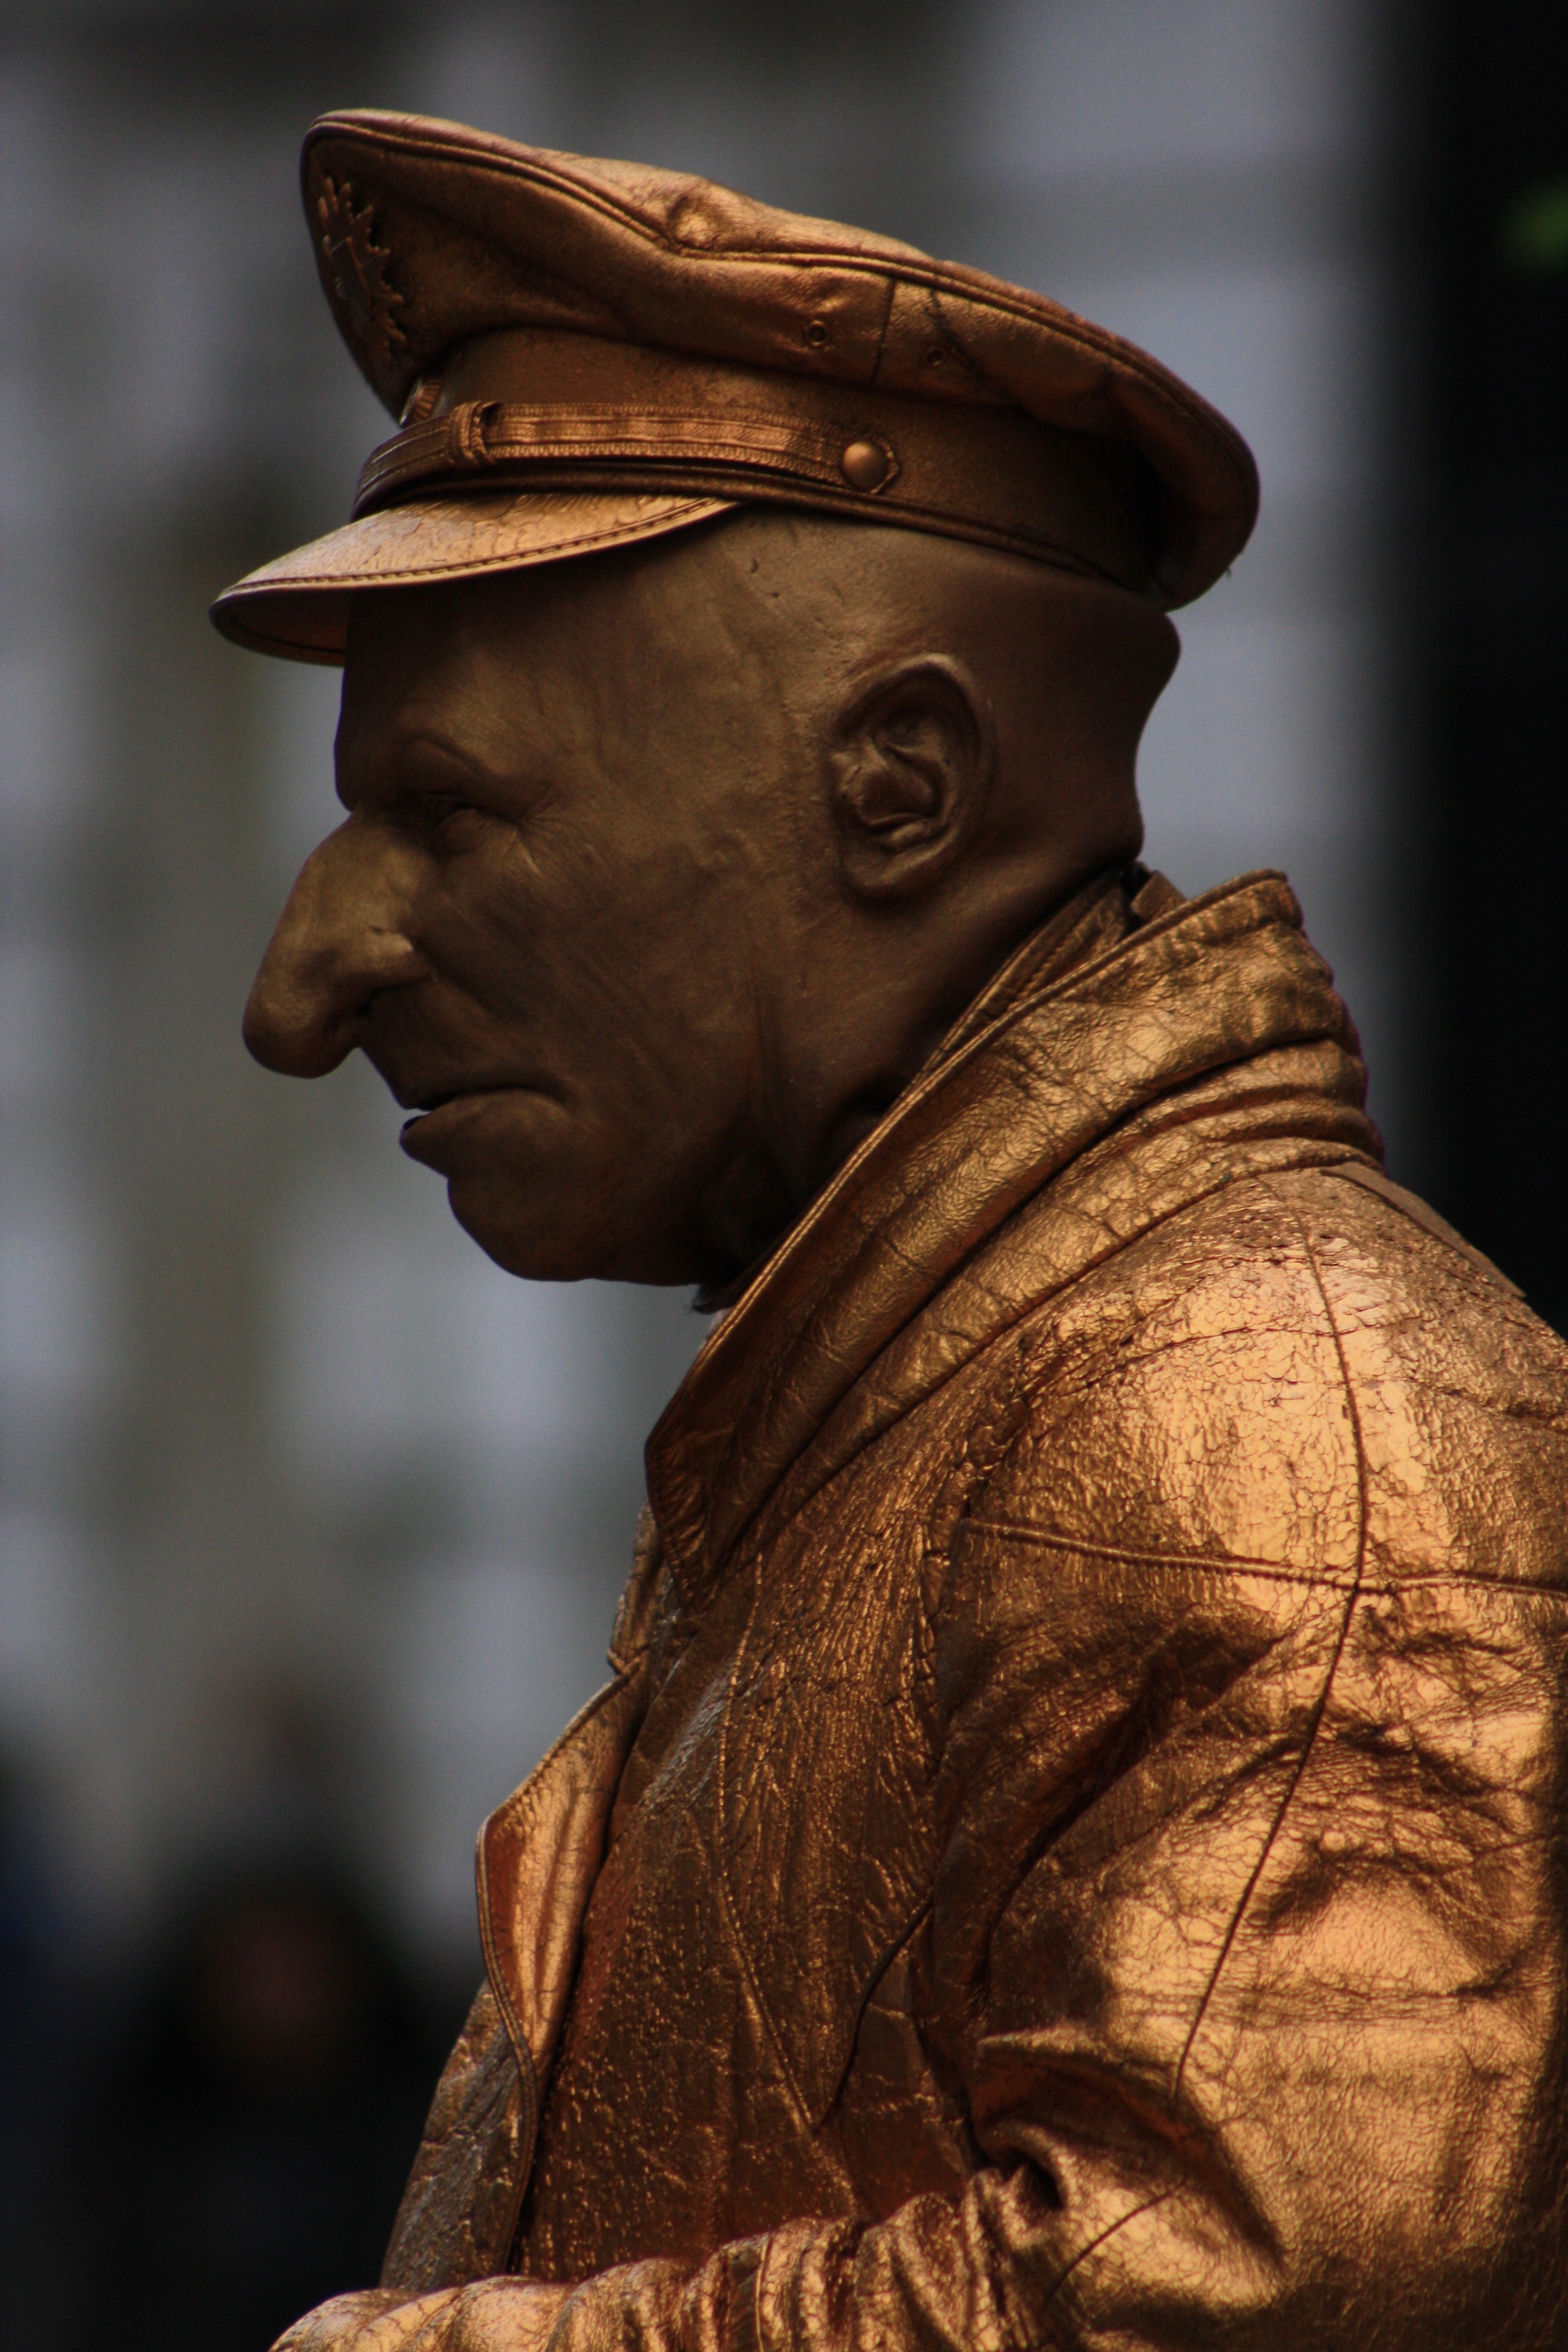
man, people, monument, statue, artist, face, sculpture, art, temple, head, carving, ancient history